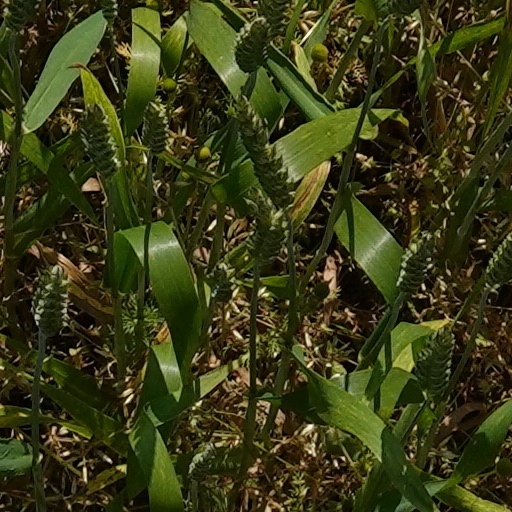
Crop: wheat